Question: Please indicate a possible affordance area of the motorcycle that can be used for sitting on
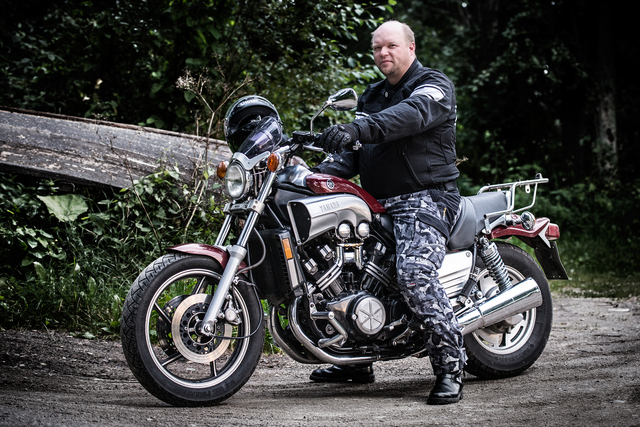
Answer: [377.572, 190.023, 510.937, 250.194]